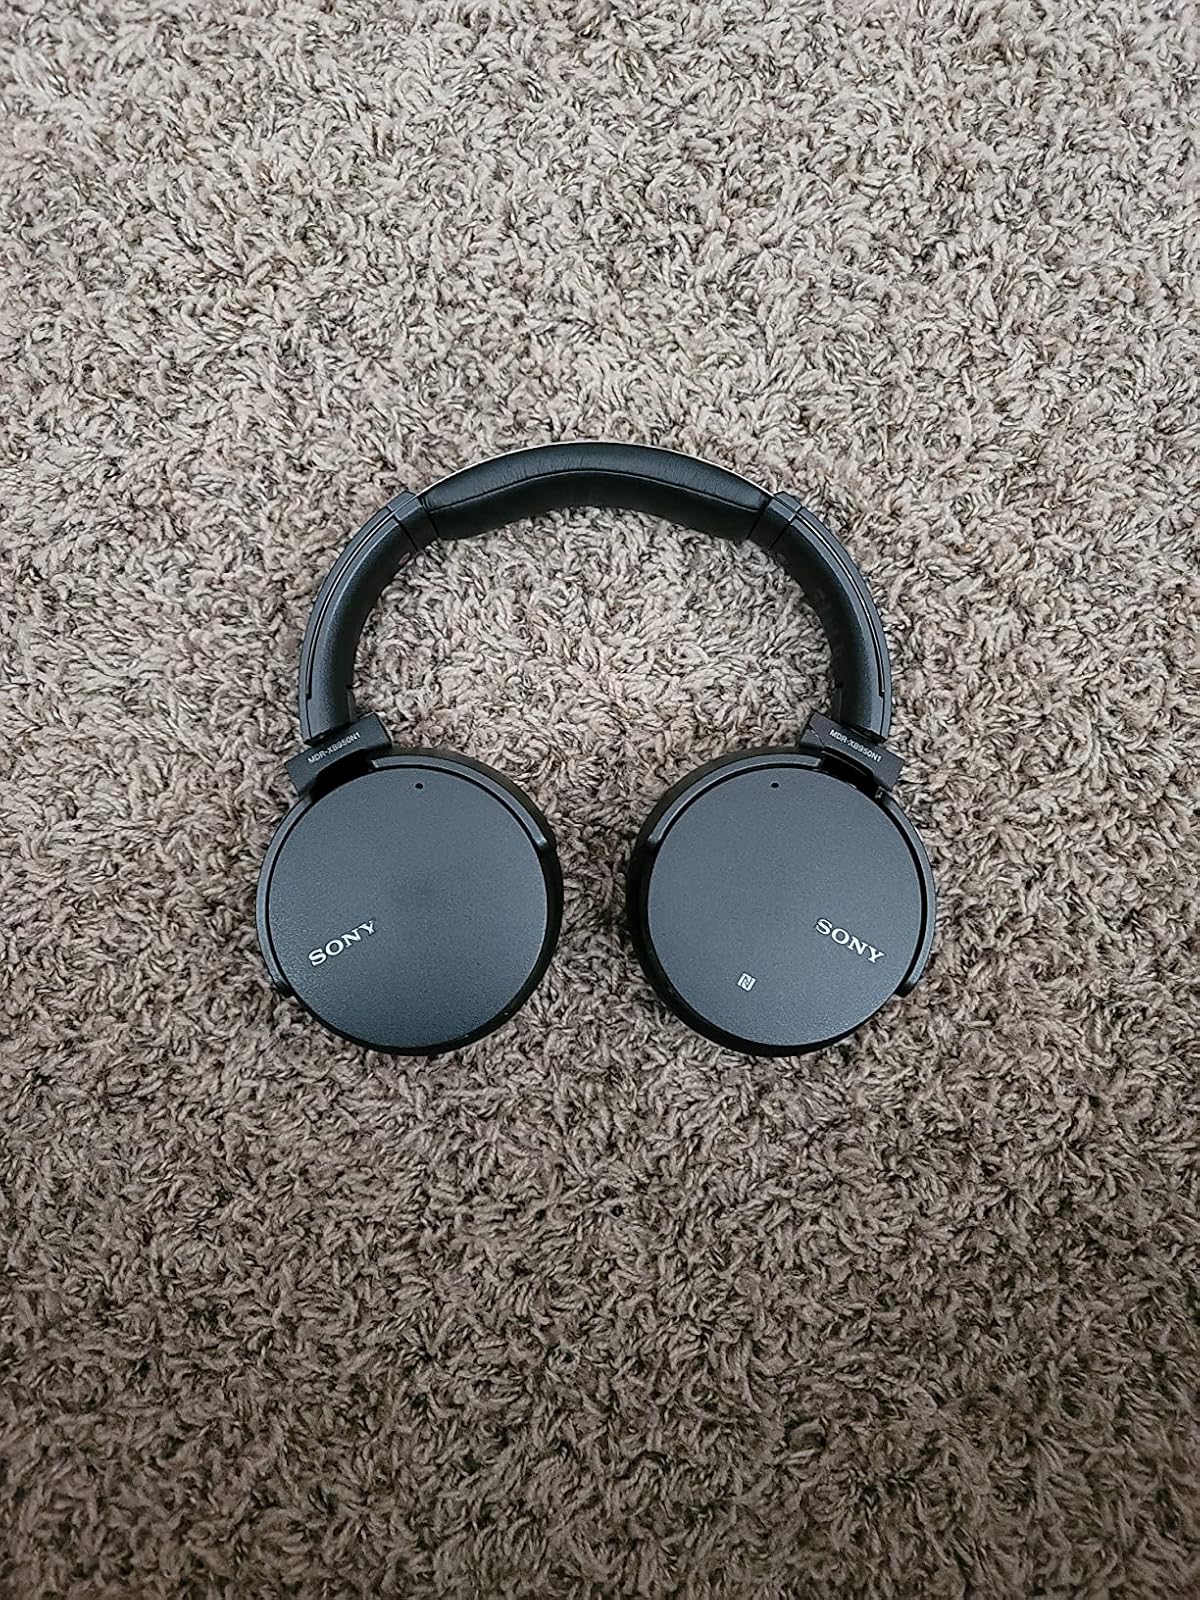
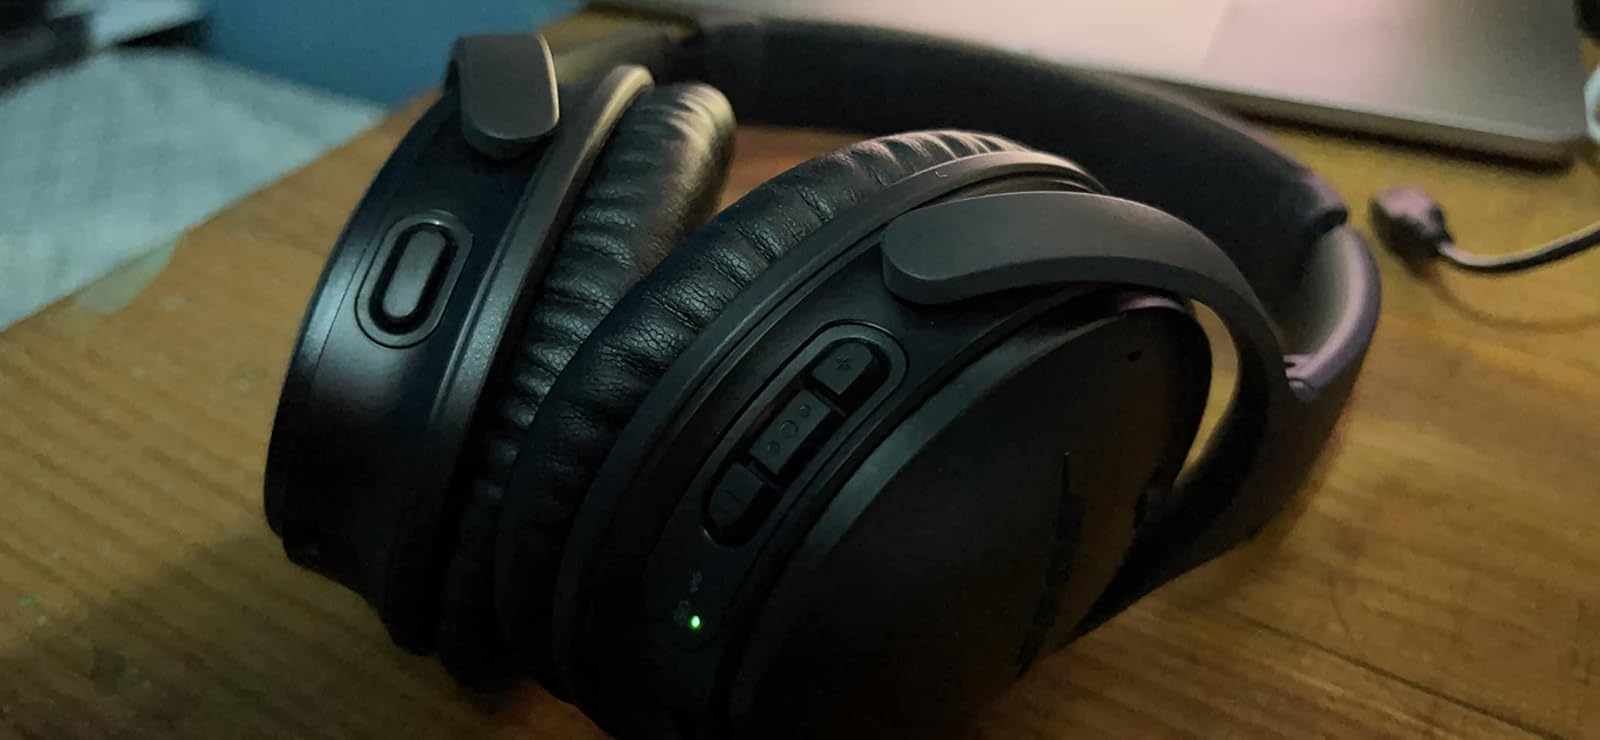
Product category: headphones
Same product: no